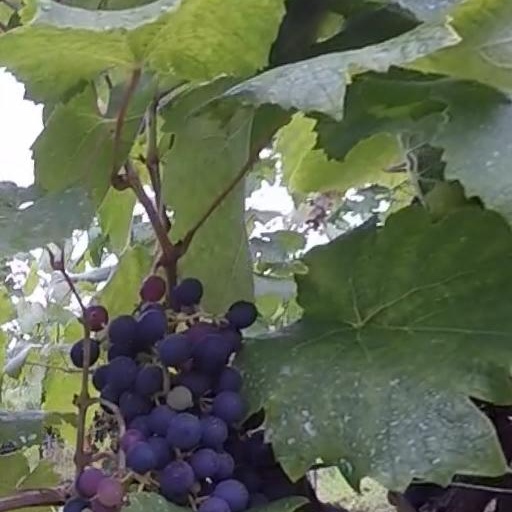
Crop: grape